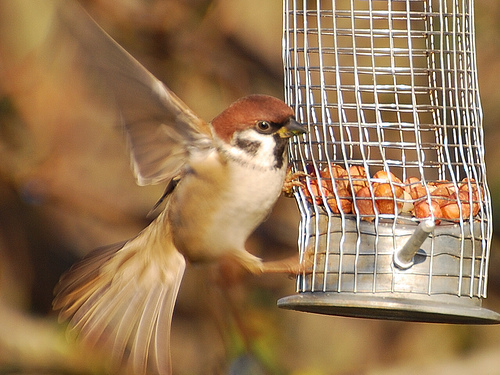
a brown and white bird with brown feet and a brown bill
this bird has a russet-colored crown, and a dark-brown eyebrow and throat.
a beautiful brown and tan bird with open wings and a sharp pointy beak
this little bird has a white belly and breast with a brown crown and short pointy bill.
a small bird with a yellow and black bill and a brown crown.
a small bird with a red head, white cheek, and cream and tan colored feathers covering the rest of its body.
a tiny bird that has a brown head , with yellow and brown covering the majority of its bodya bird with a brown head, a black neck, and a white belly.
a bird with brown head feathers, a lighter body, and a short beak.
this small bird with a brown body and a dark brown crown.
Species: Tree Sparrow